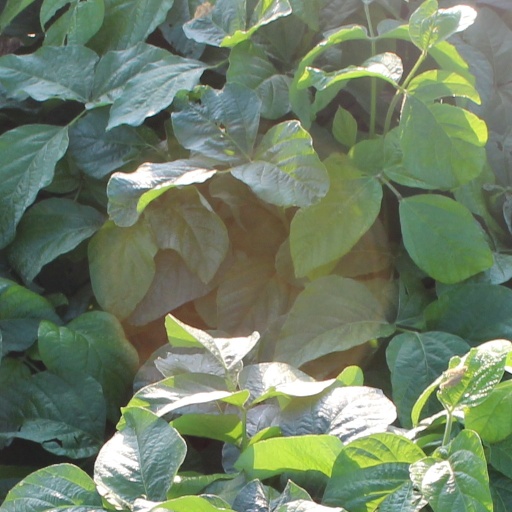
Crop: soybean